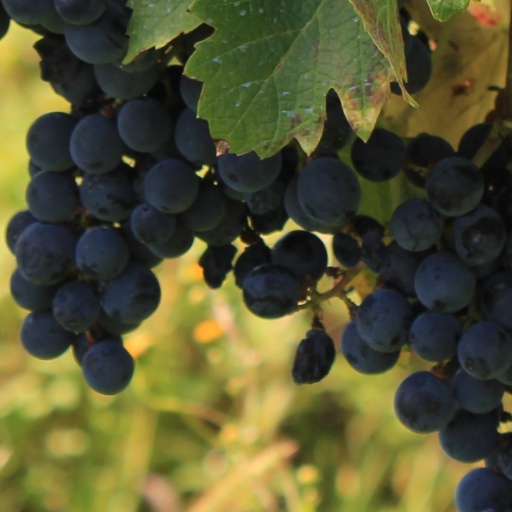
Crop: grape